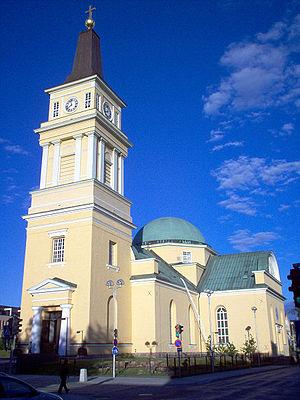
La cathédrale d'Oulu est une cathédrale luthérienne évangélique et le siège du diocèse d'Oulu, située dans le quartier de Pokkinen au centre d'Oulu en Finlande.
Cet article recense les cathédrales de Finlande.
Cet article recense les églises évangéliques-luthériennes de Finlande.